Shamrock Hotel

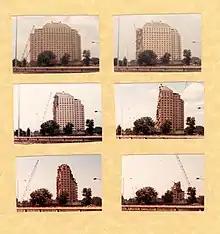
Photographs Taken at One-Week Intervals During Demolition of the Shamrock Hotel, August - September, 1987.

The hotel opened with fireworks displays on St. Patrick’s Day 1949. Two thousand Houstonians paid $42 a person to have dinner at what was widely publicized as “Houston’s biggest party" which cost an estimated one million dollars. The party was attended by over 150 Hollywood celebrities including Ginger Rogers, Hedda Hopper, Robert Preston and Errol Flynn along with noted Los Angeles business executives and reporters, some of whom were flown in to Houston International Airport on a customized Boeing 307 Stratoliner airplane which McCarthy had bought only days earlier from Howard Hughes. Many more were brought in by train on a chartered Santa Fe Super Chief. With a crowd estimated at 50,000 gathering outside the hotel, newspaper boys dressed in black tie handed out commemorative editions of the "Houston Post" as guests arrived that evening. The party became very overcrowded, with three thousand people milling in the hotel's public areas, a thousand more than had been foreseen. Houston mayor Oscar F. Holcombe and his wife sat in a hallway for two hours after his chair was stolen. "It was the worst mob scene I have ever witnessed," Holcombe said later. The festivities became so raucous that a radio broadcast from the hotel by actress, singer and World War II pinup girl Dorothy Lamour was cut off by the network; assuming he was off-air, NBC audio engineer Raoul Murphy uttered an expletive heard live nationwide and dead air greeted the audience for a very long twenty seconds.